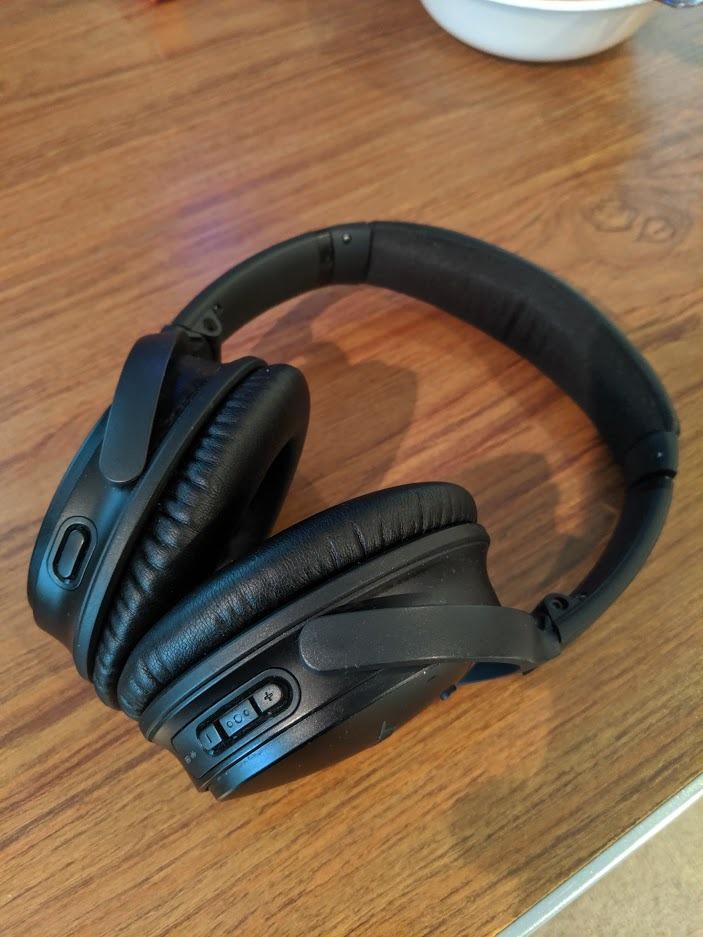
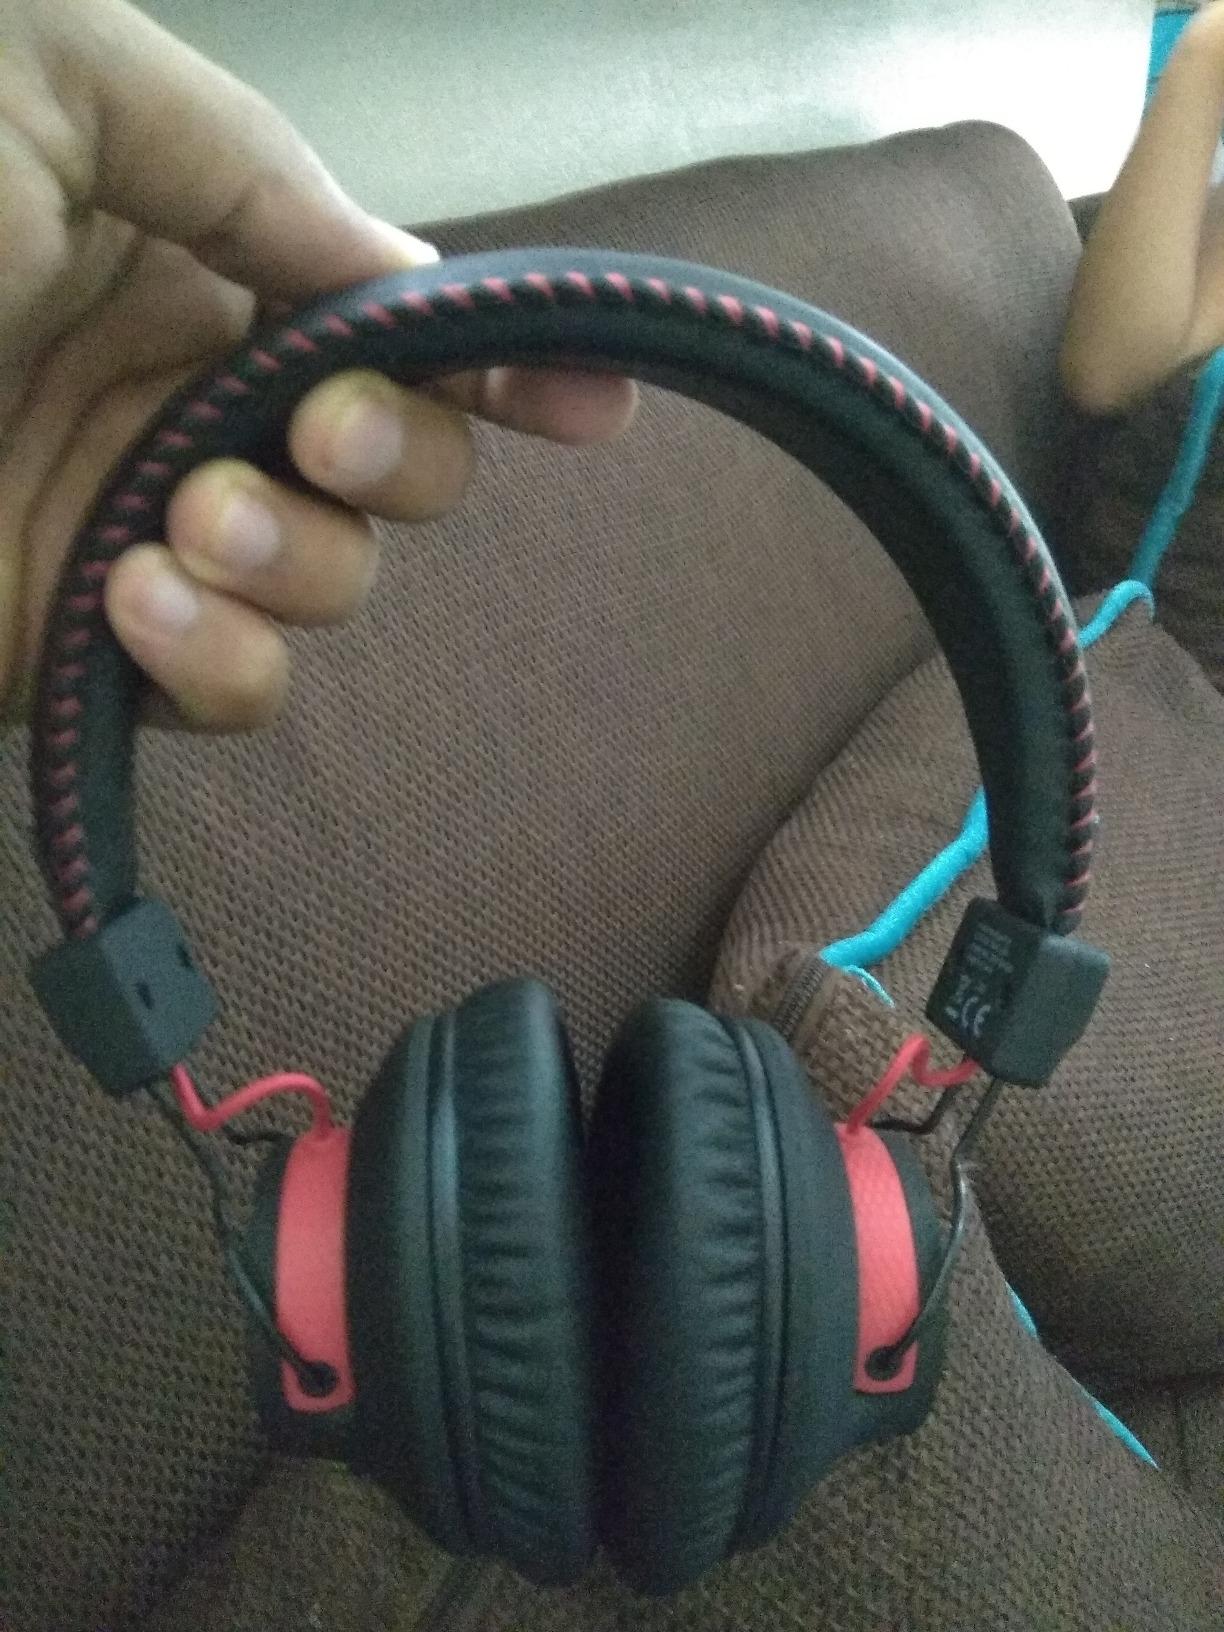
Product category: headphones
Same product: no